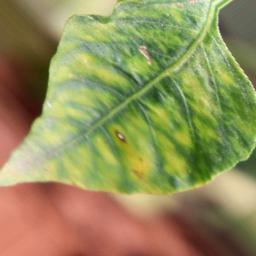
Label: nutritional